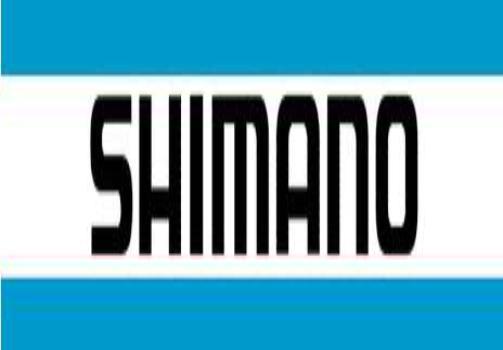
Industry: Others